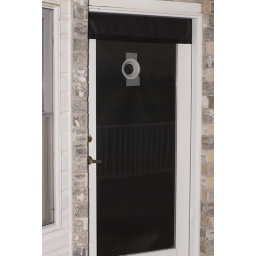
BBB3 - Huge peep hole in glass door